Siege of Scutari (1912–1913)

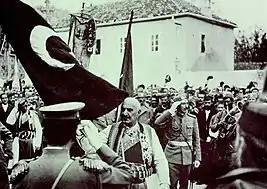
Ottoman flag surrendered to Montenegrin King Nicholas

As Montenegro continued their siege in April, the Great Powers decided to implement a blockade of their ports, which was declared on 10 April and lasted until 14 May 1913.